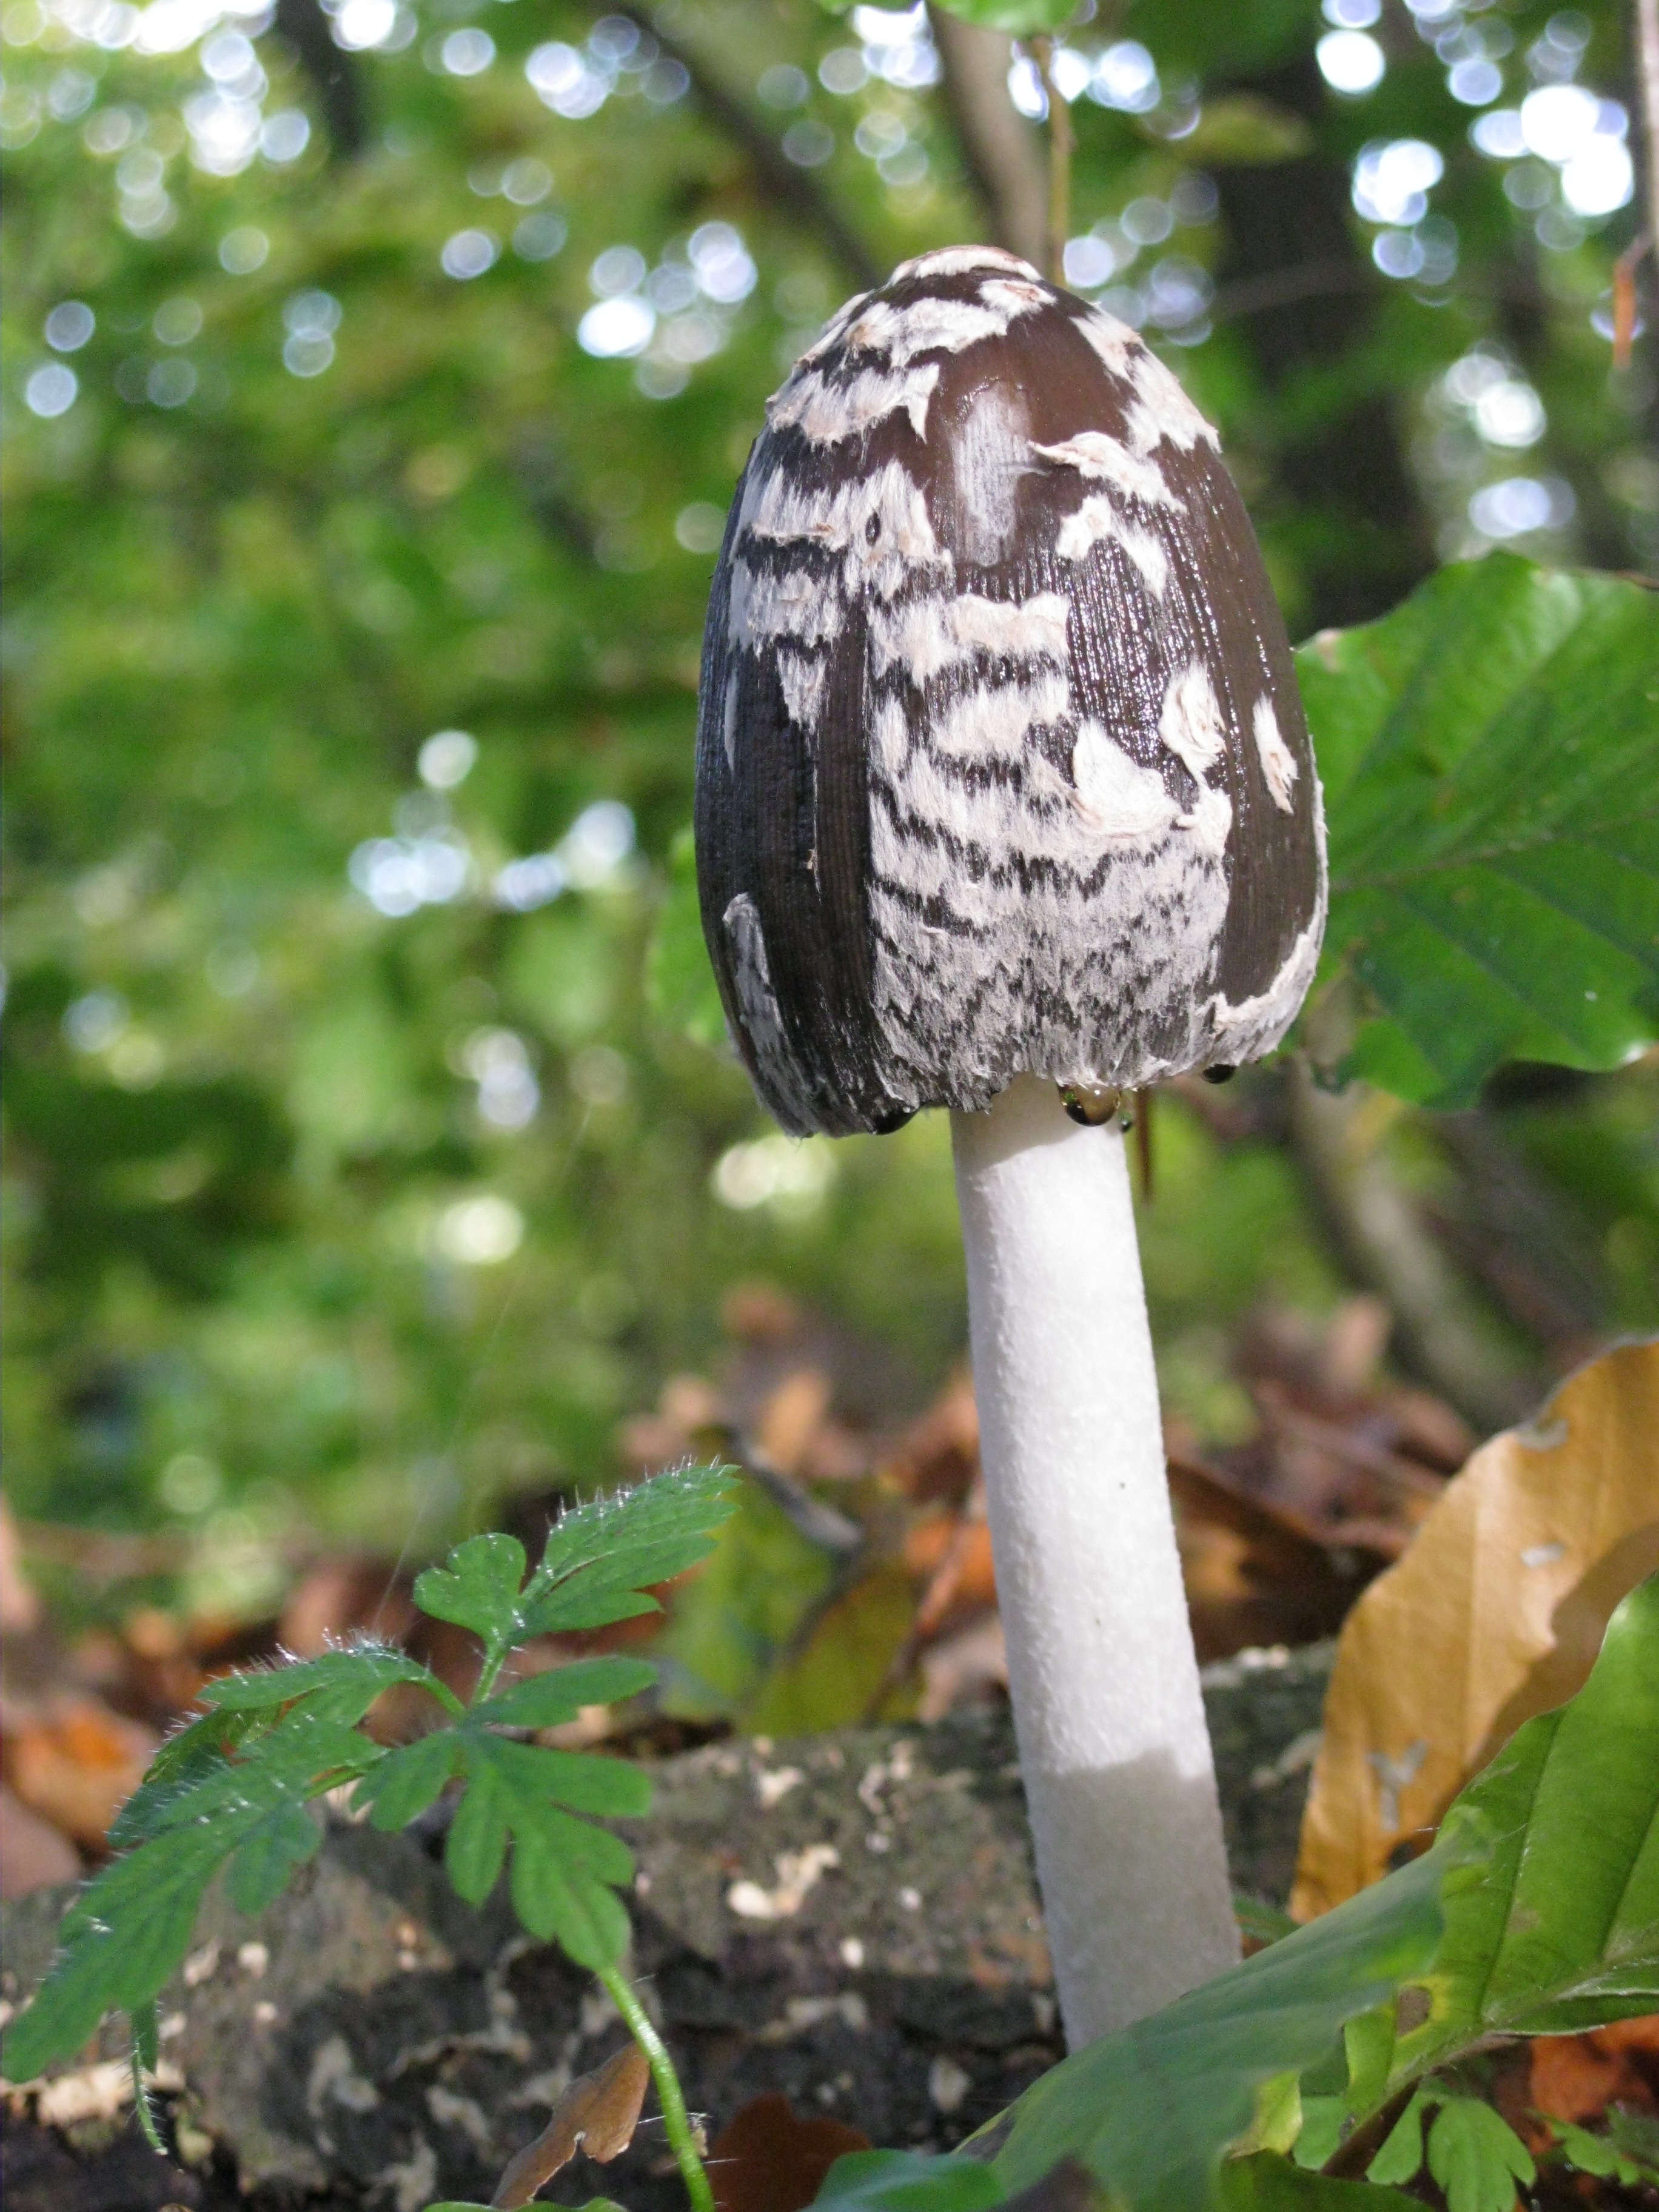
tree, nature, forest, plant, leaf, flower, produce, autumn, botany, mushroom, flora, fungus, agaricomycetes